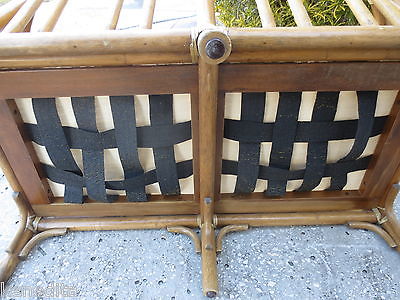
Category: sofa